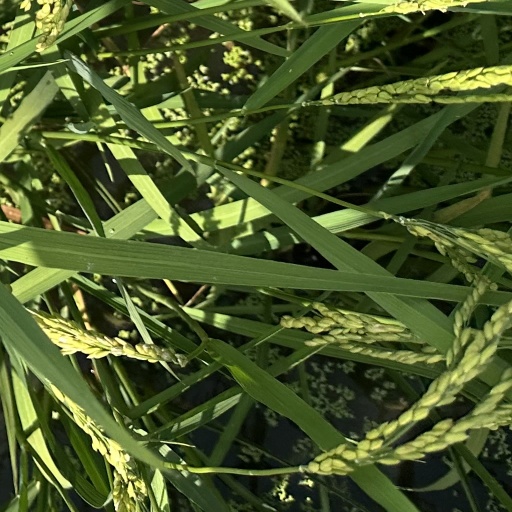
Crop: rice